List of Euphoria characters

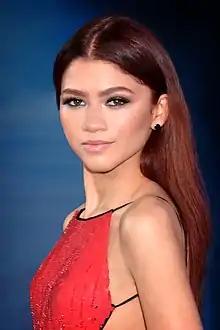
Zendaya stars as Rue, and also serves as executive producer.

Rue was born on September 14, 2001, 3 days after 9/11. At the time of the first season, she is a recovering teenage drug addict who is fresh out of rehab and struggling to find her place in the world. Sarcastic and introverted, she serves as the narrator for the series. She lives with her mom and sister. Her dad died from cancer before the start of the series. She is best friends with Lexi, having known her since preschool. The plot of the first season mainly revolves around her relationship with Jules. The second season finds her continuing to struggle with addiction as she becomes involved with drug trafficking, and enters an official relationship with Jules.